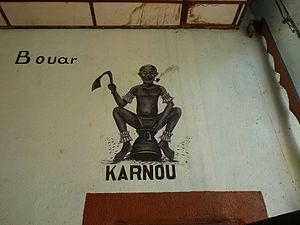
La guerre du Congo-Wara ou Kongo-Wara appelée également « guerre du manche de houe » ou « guerre des Gbayas » fut une révolte anticoloniale, rurale, qui surgit dans les anciens territoires coloniaux de l'Afrique-Équatoriale française et du Cameroun français, entre 1928 et 1932. Elle fut provoquée par le recrutement intempestif et l’exploitation abondante de la population locale, afin de construire des lignes de chemin de fer et d’extraire du latex. La plupart des conflits eurent lieu dans un espace géographique qui compose aujourd’hui une partie de la République centrafricaine.
Bouar est une ville de République centrafricaine, chef-lieu de la préfecture de Nana-Mambéré et de l'une de ses quatre sous-préfectures. L'histoire et la vocation militaire de la ville sont marquées par l'établissement d'une ancienne base de l'armée française.